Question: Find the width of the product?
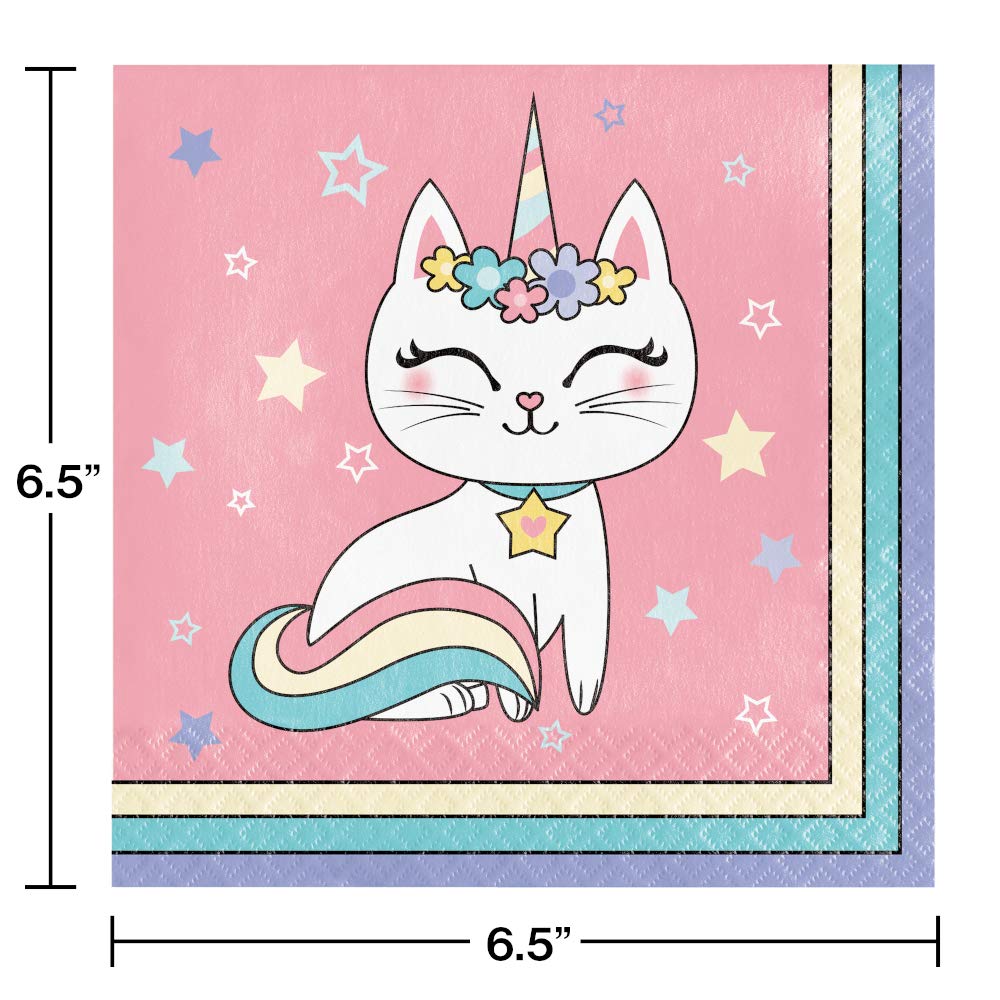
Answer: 6.5 inch